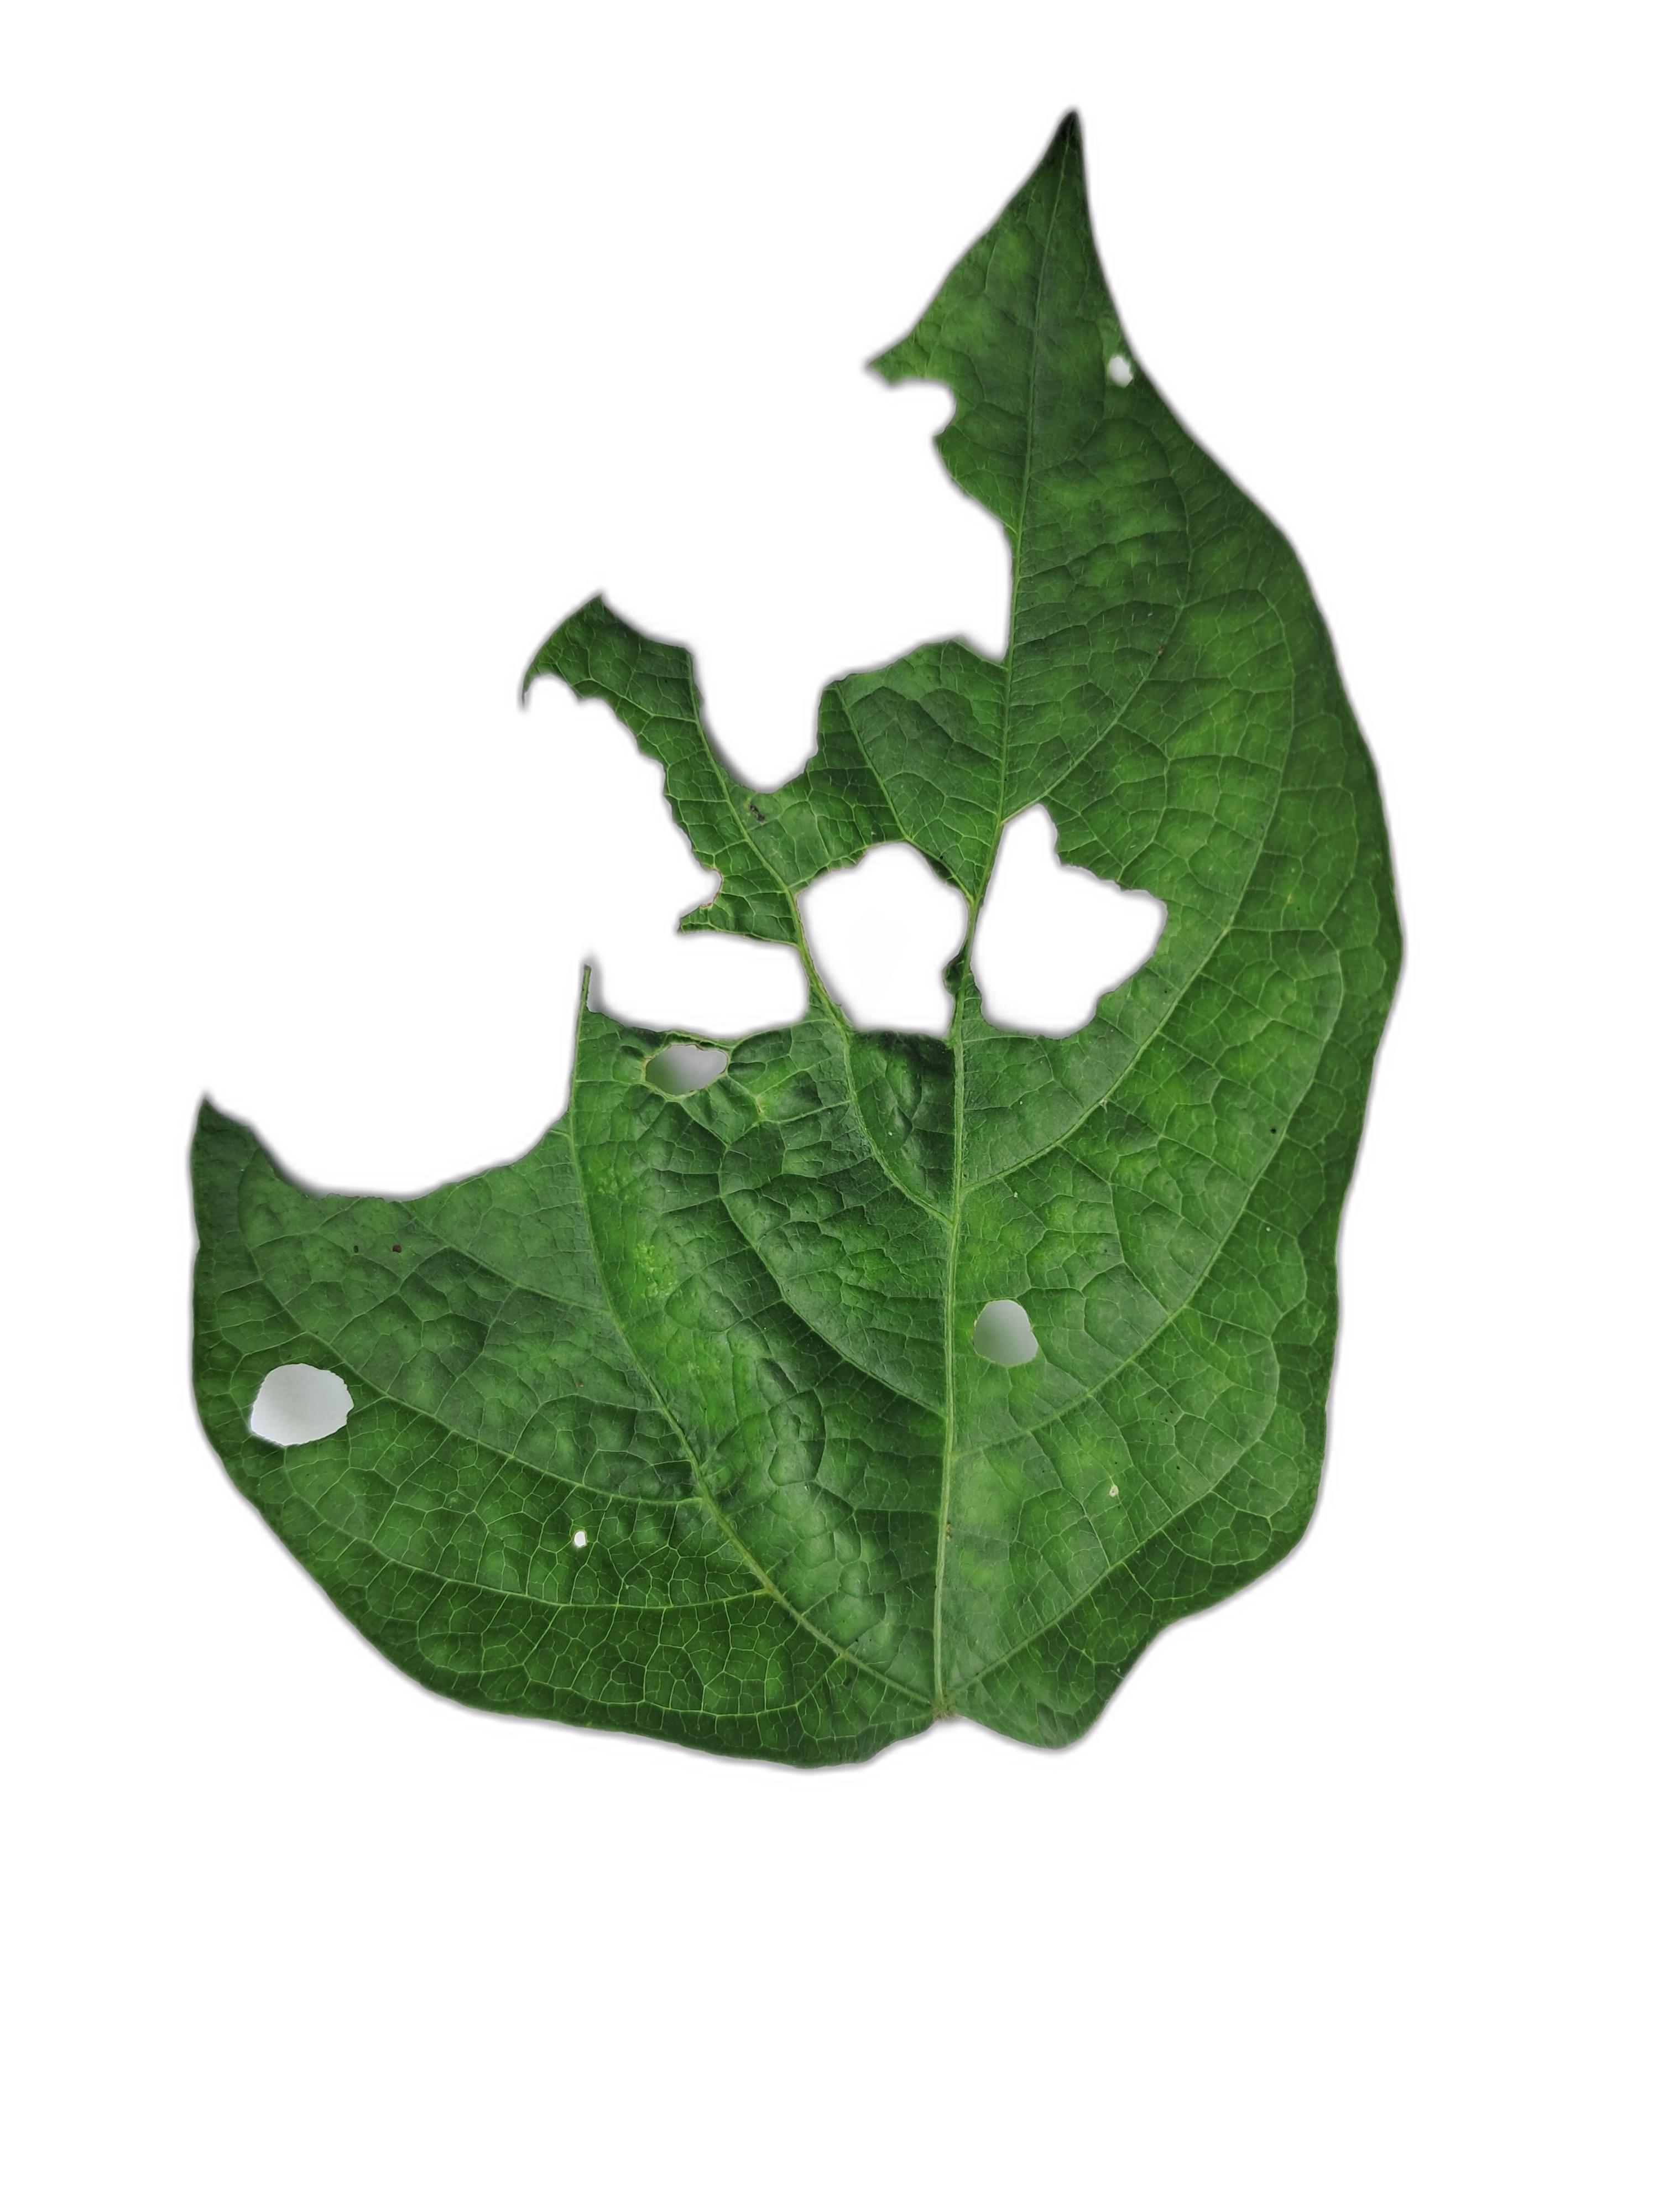
Label: Leaf Crinkle